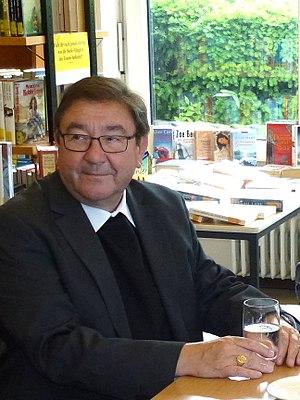
Wilhelm Zimmermann, né le 16 juin 1948 à Gelsenkirchen, est un prélat catholique allemand, évêque auxiliaire d'Essen depuis 2014.